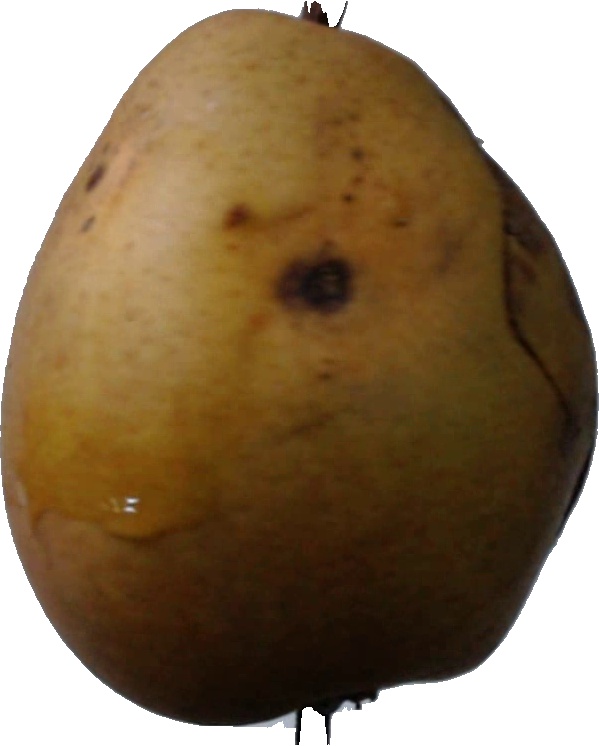
Label: pear_3